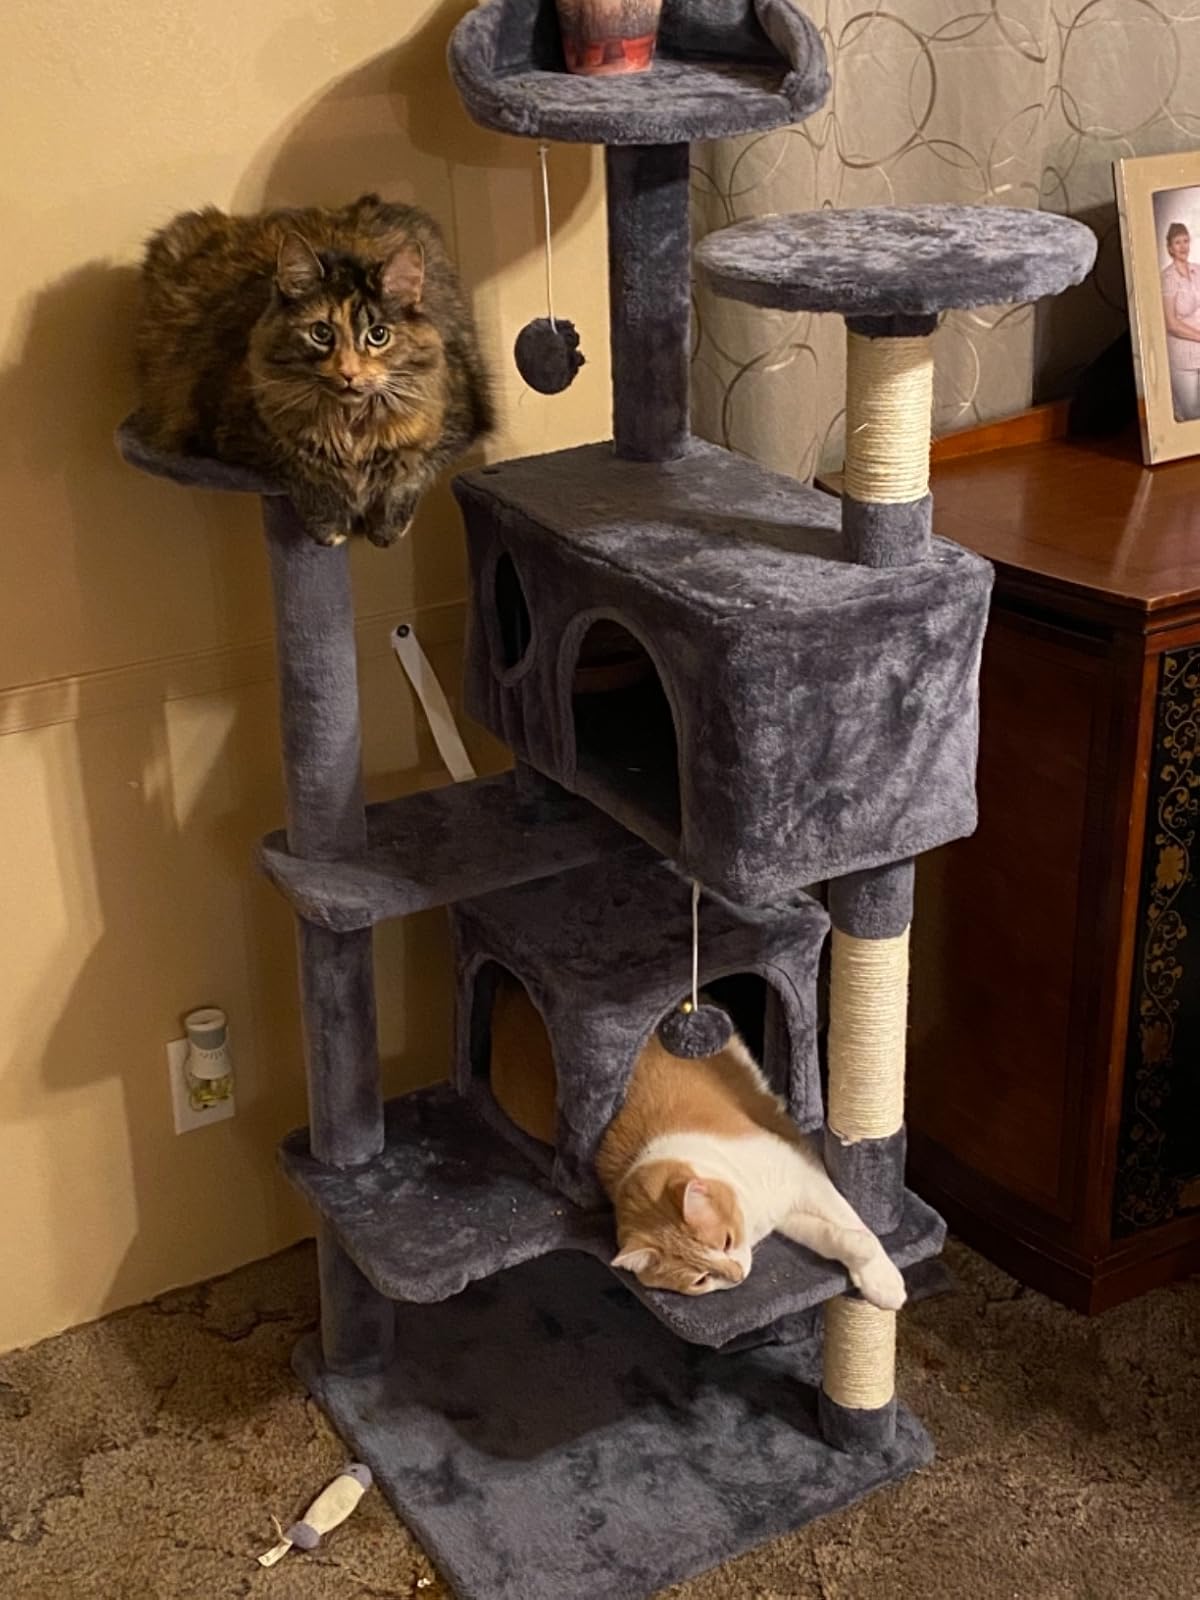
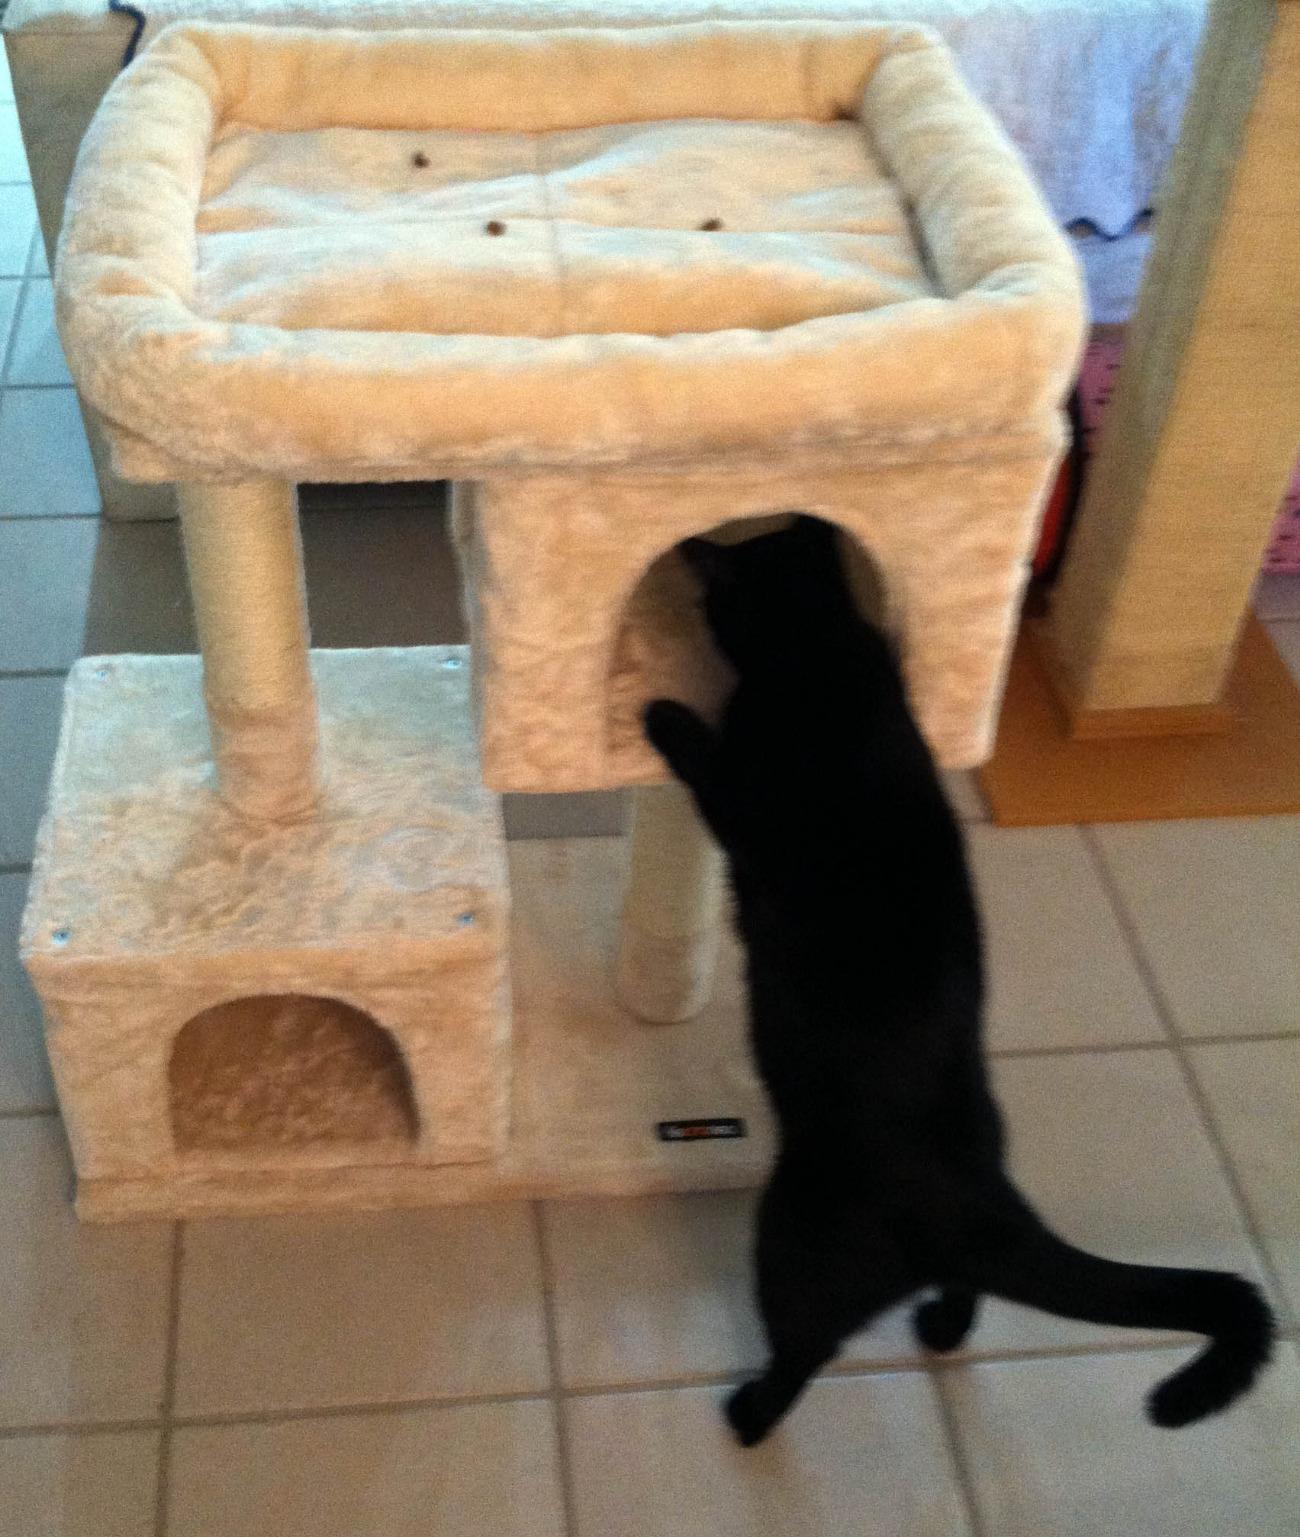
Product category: items_cat tree
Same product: no